Life or Something Like It

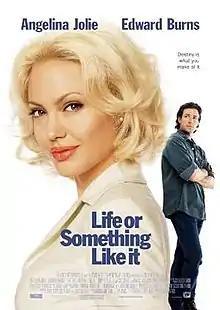
Theatrical release poster

Life or Something Like It is a 2002 American romantic comedy-drama film directed by Stephen Herek. Starring Angelina Jolie, most of the film was shot in the Seattle area. The original music score was composed by David Newman.